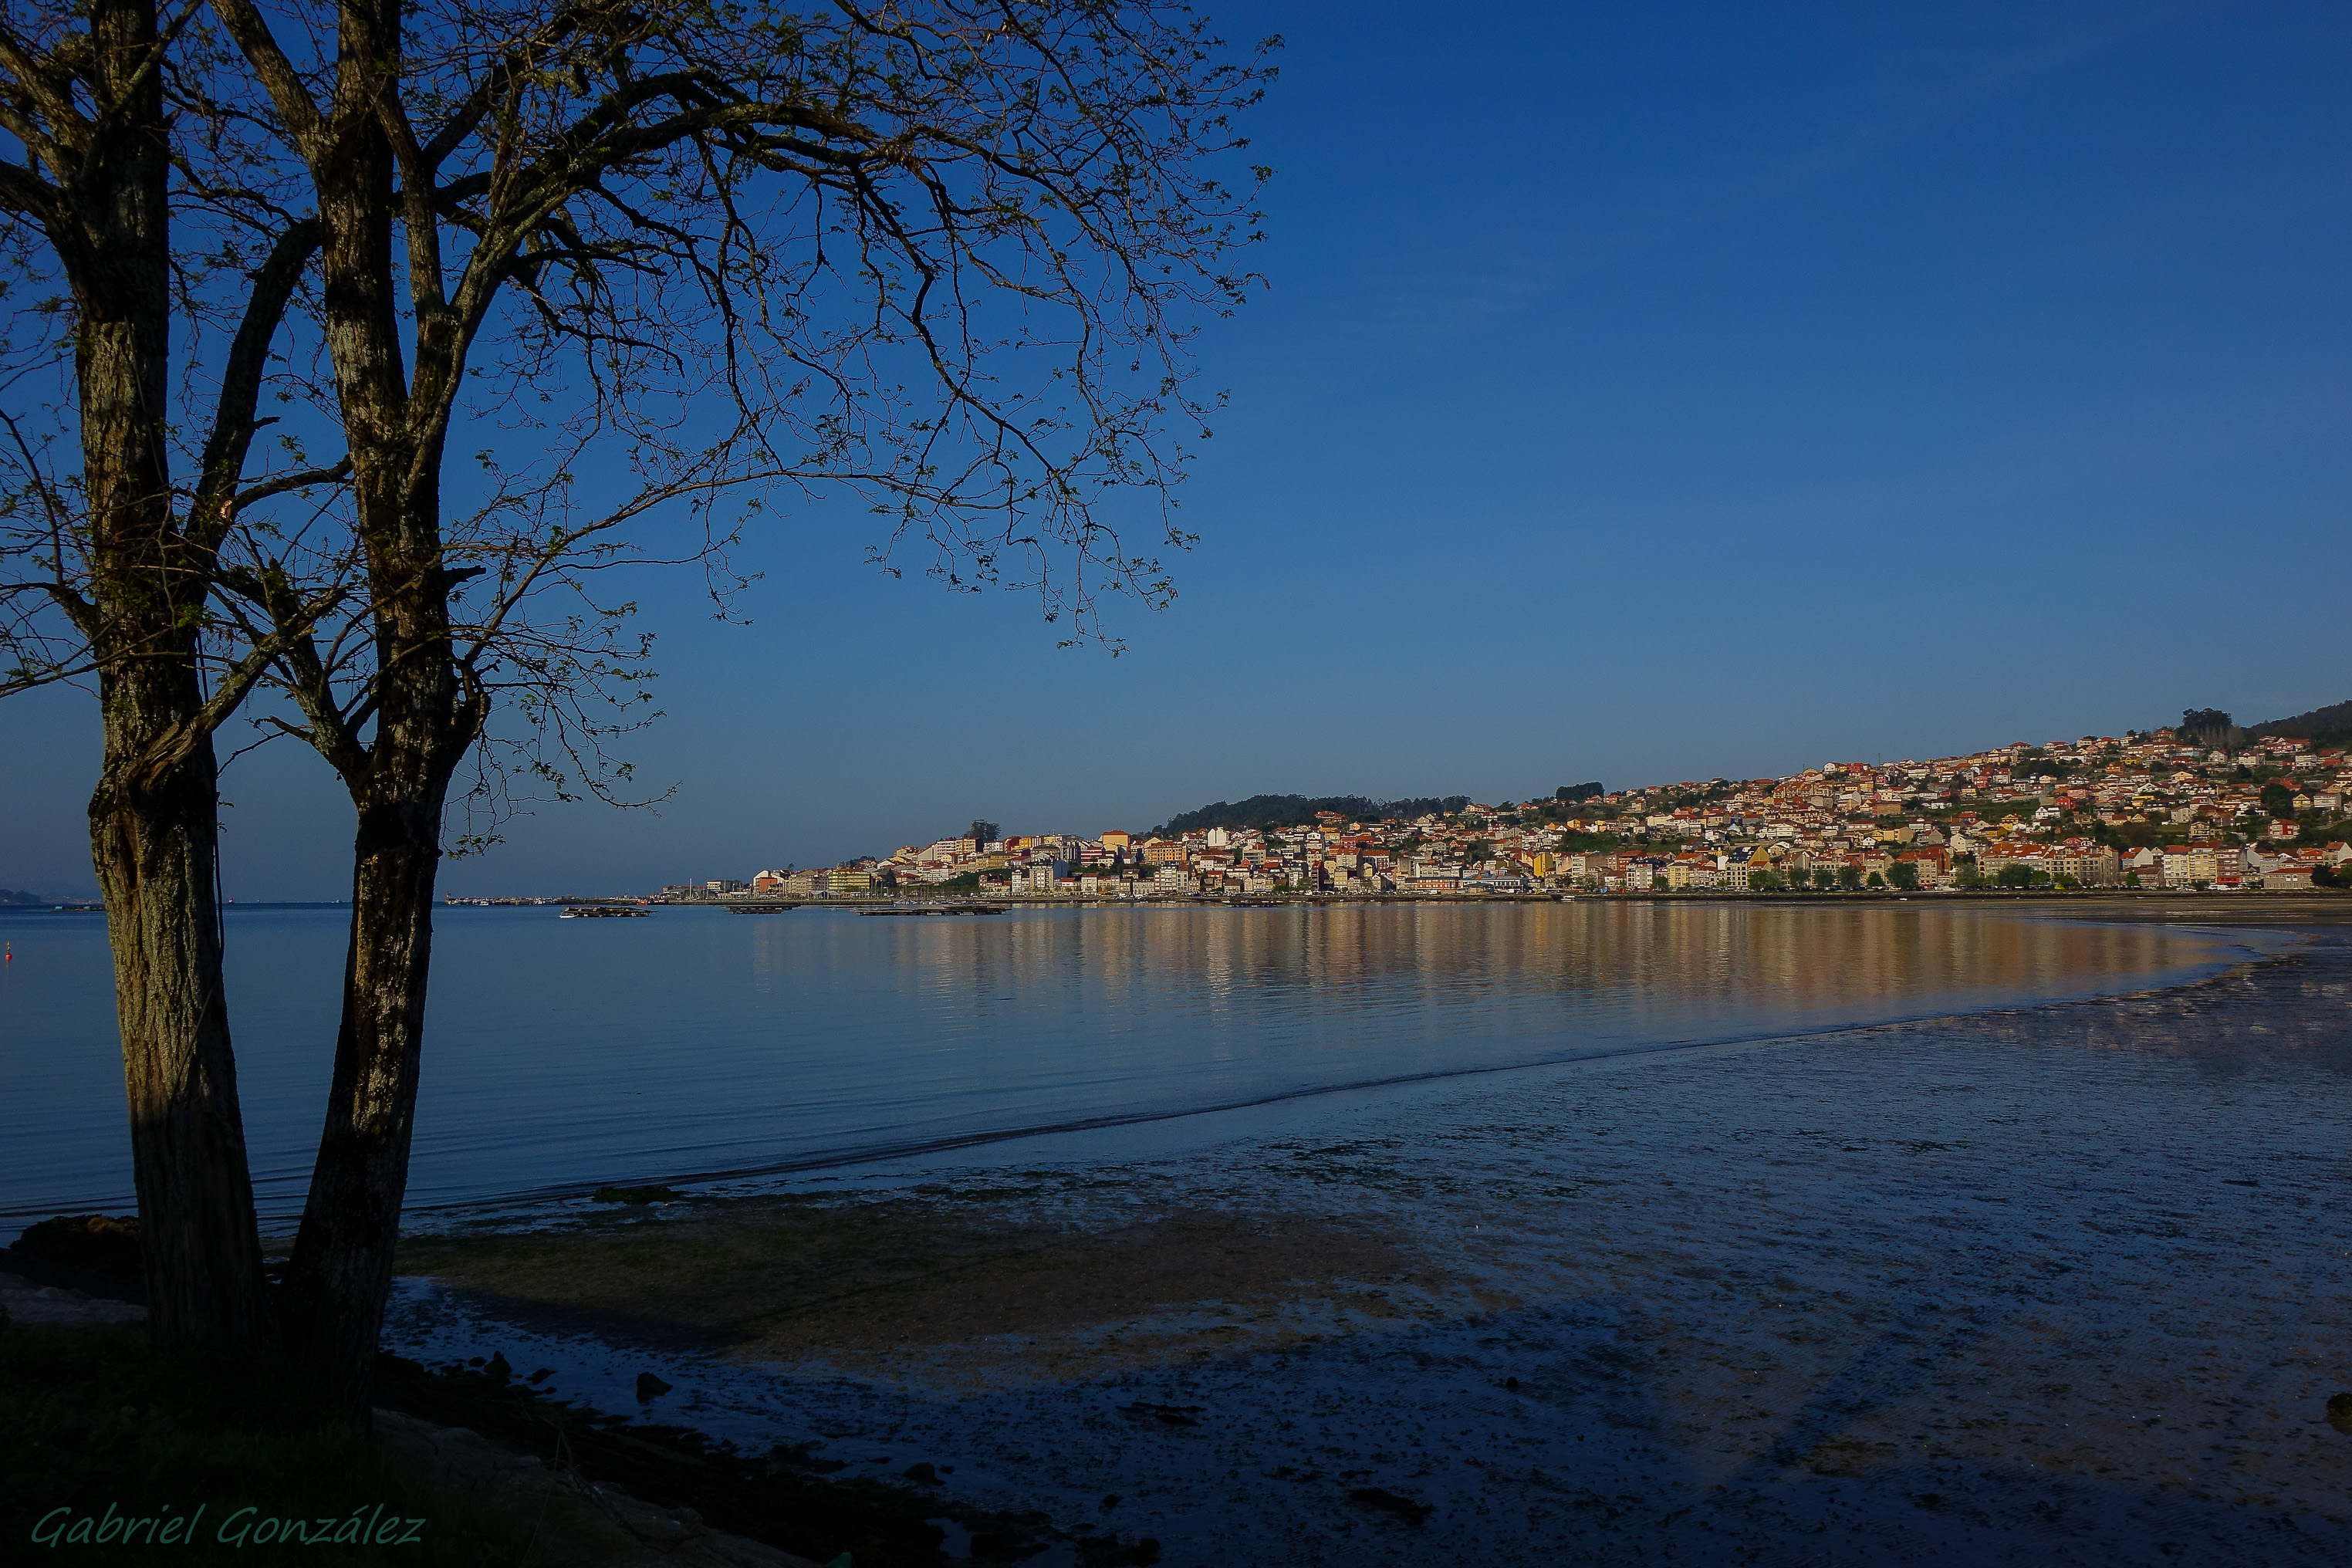
beach, landscape, sea, coast, tree, water, ocean, horizon, sky, sunrise, sunset, sunlight, morning, shore, lake, dawn, river, dusk, evening, reflection, bay, body of water, spain, espaa, galicia, pontevedra, xovesphoto, rx10, gphoto, gabrielcorua, xelodegalicia, moaa, vigo, po551vigogaliciaespaa, atmospheric phenomenon